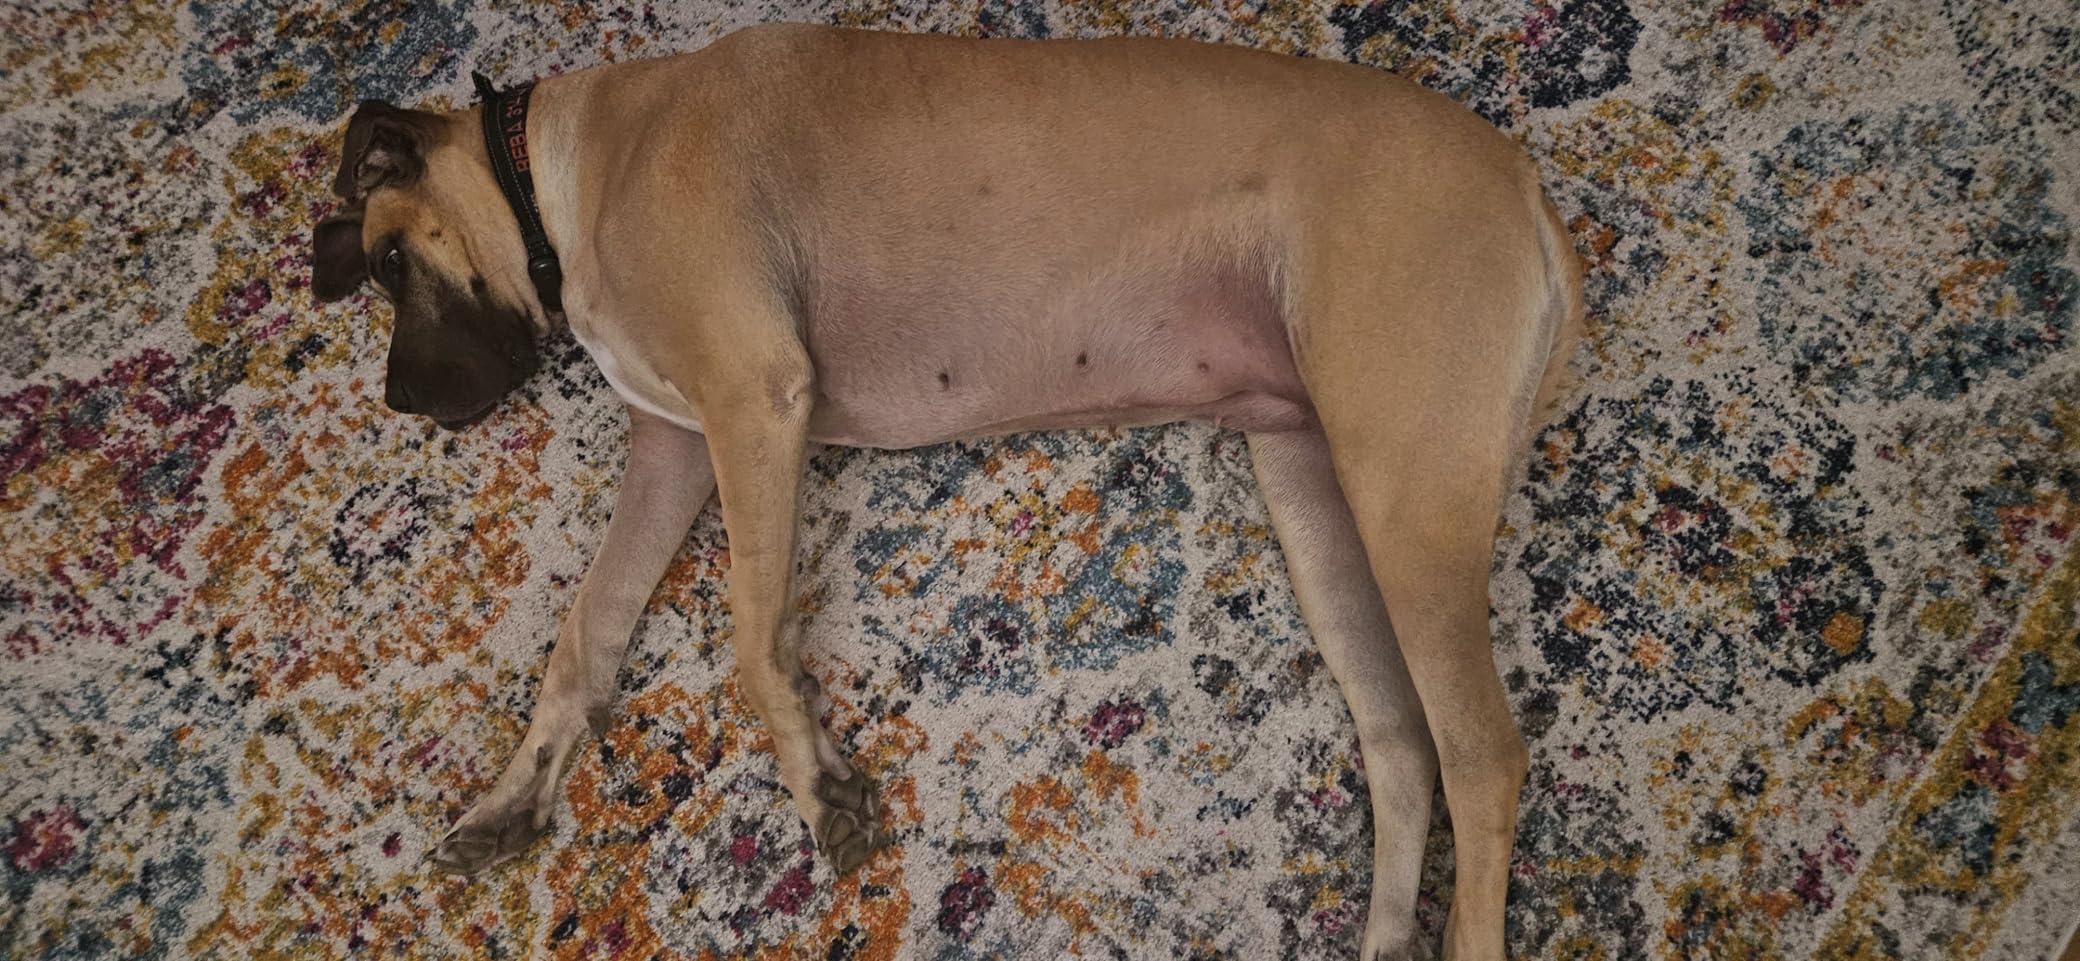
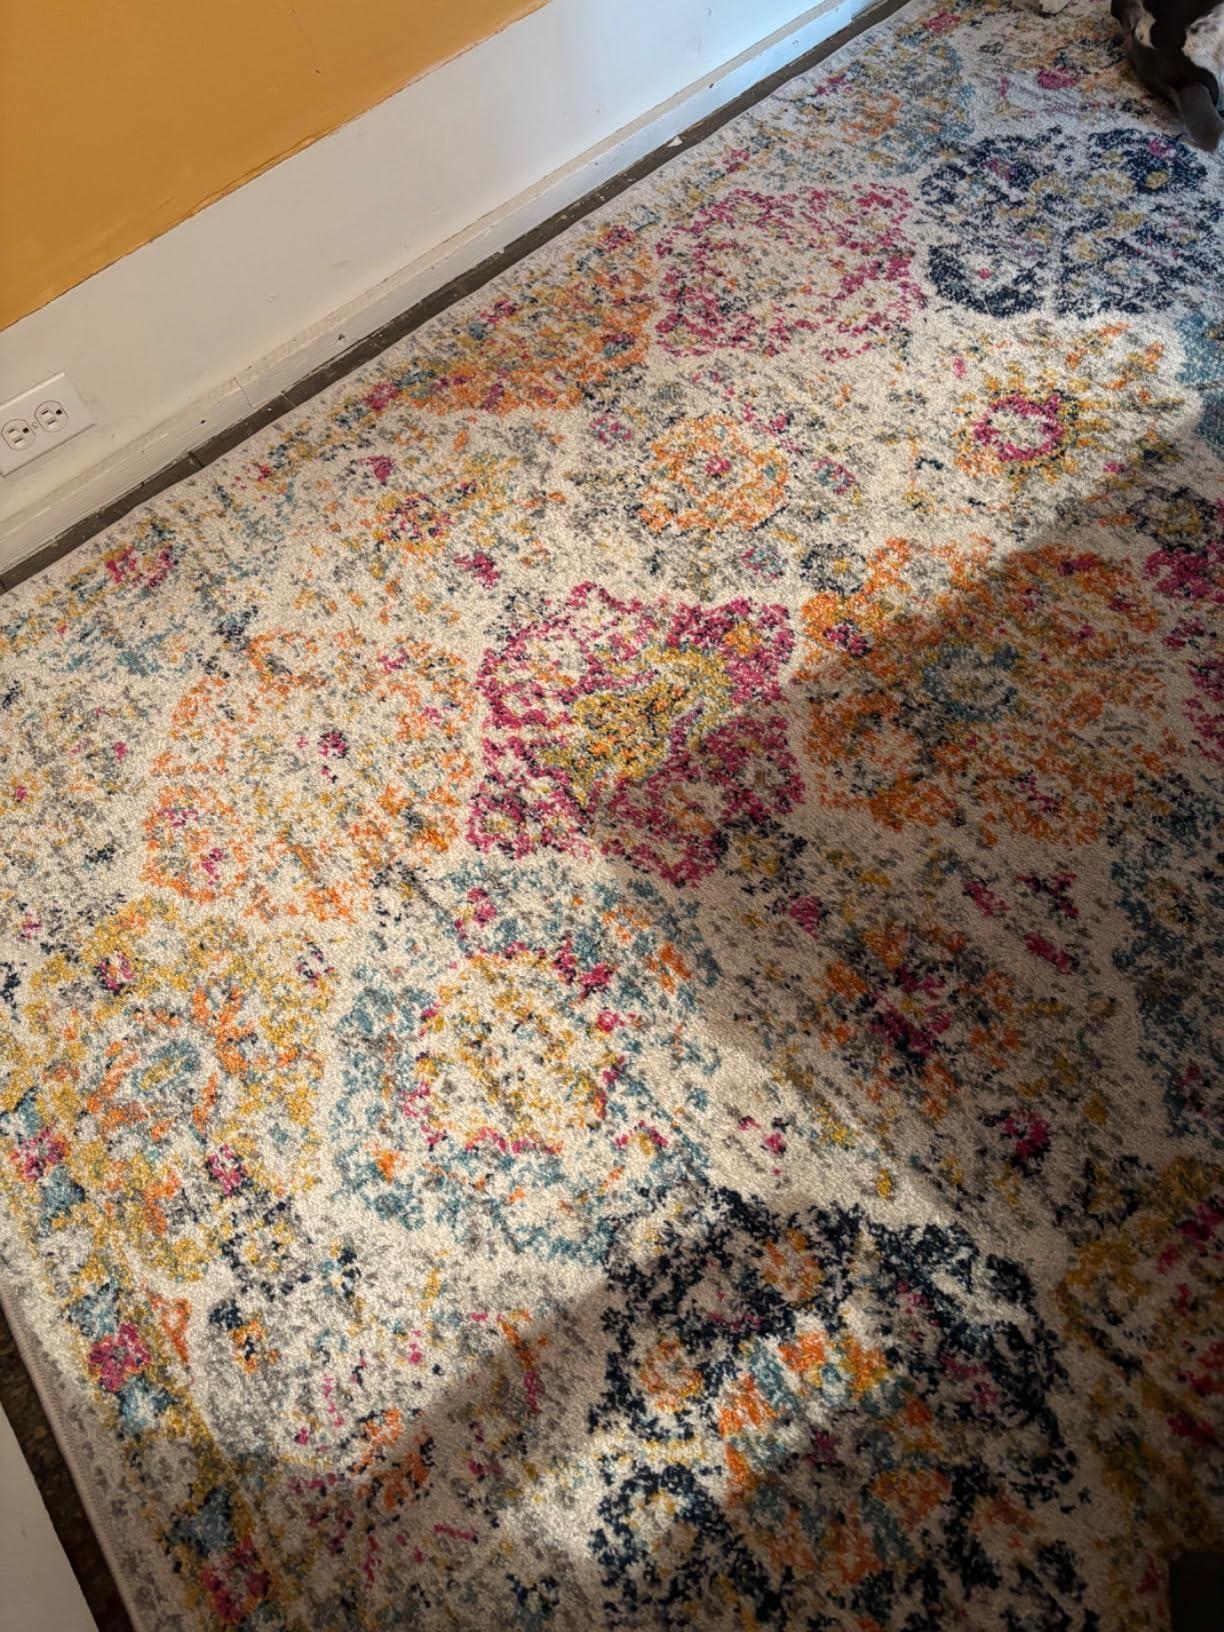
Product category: misc
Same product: yes